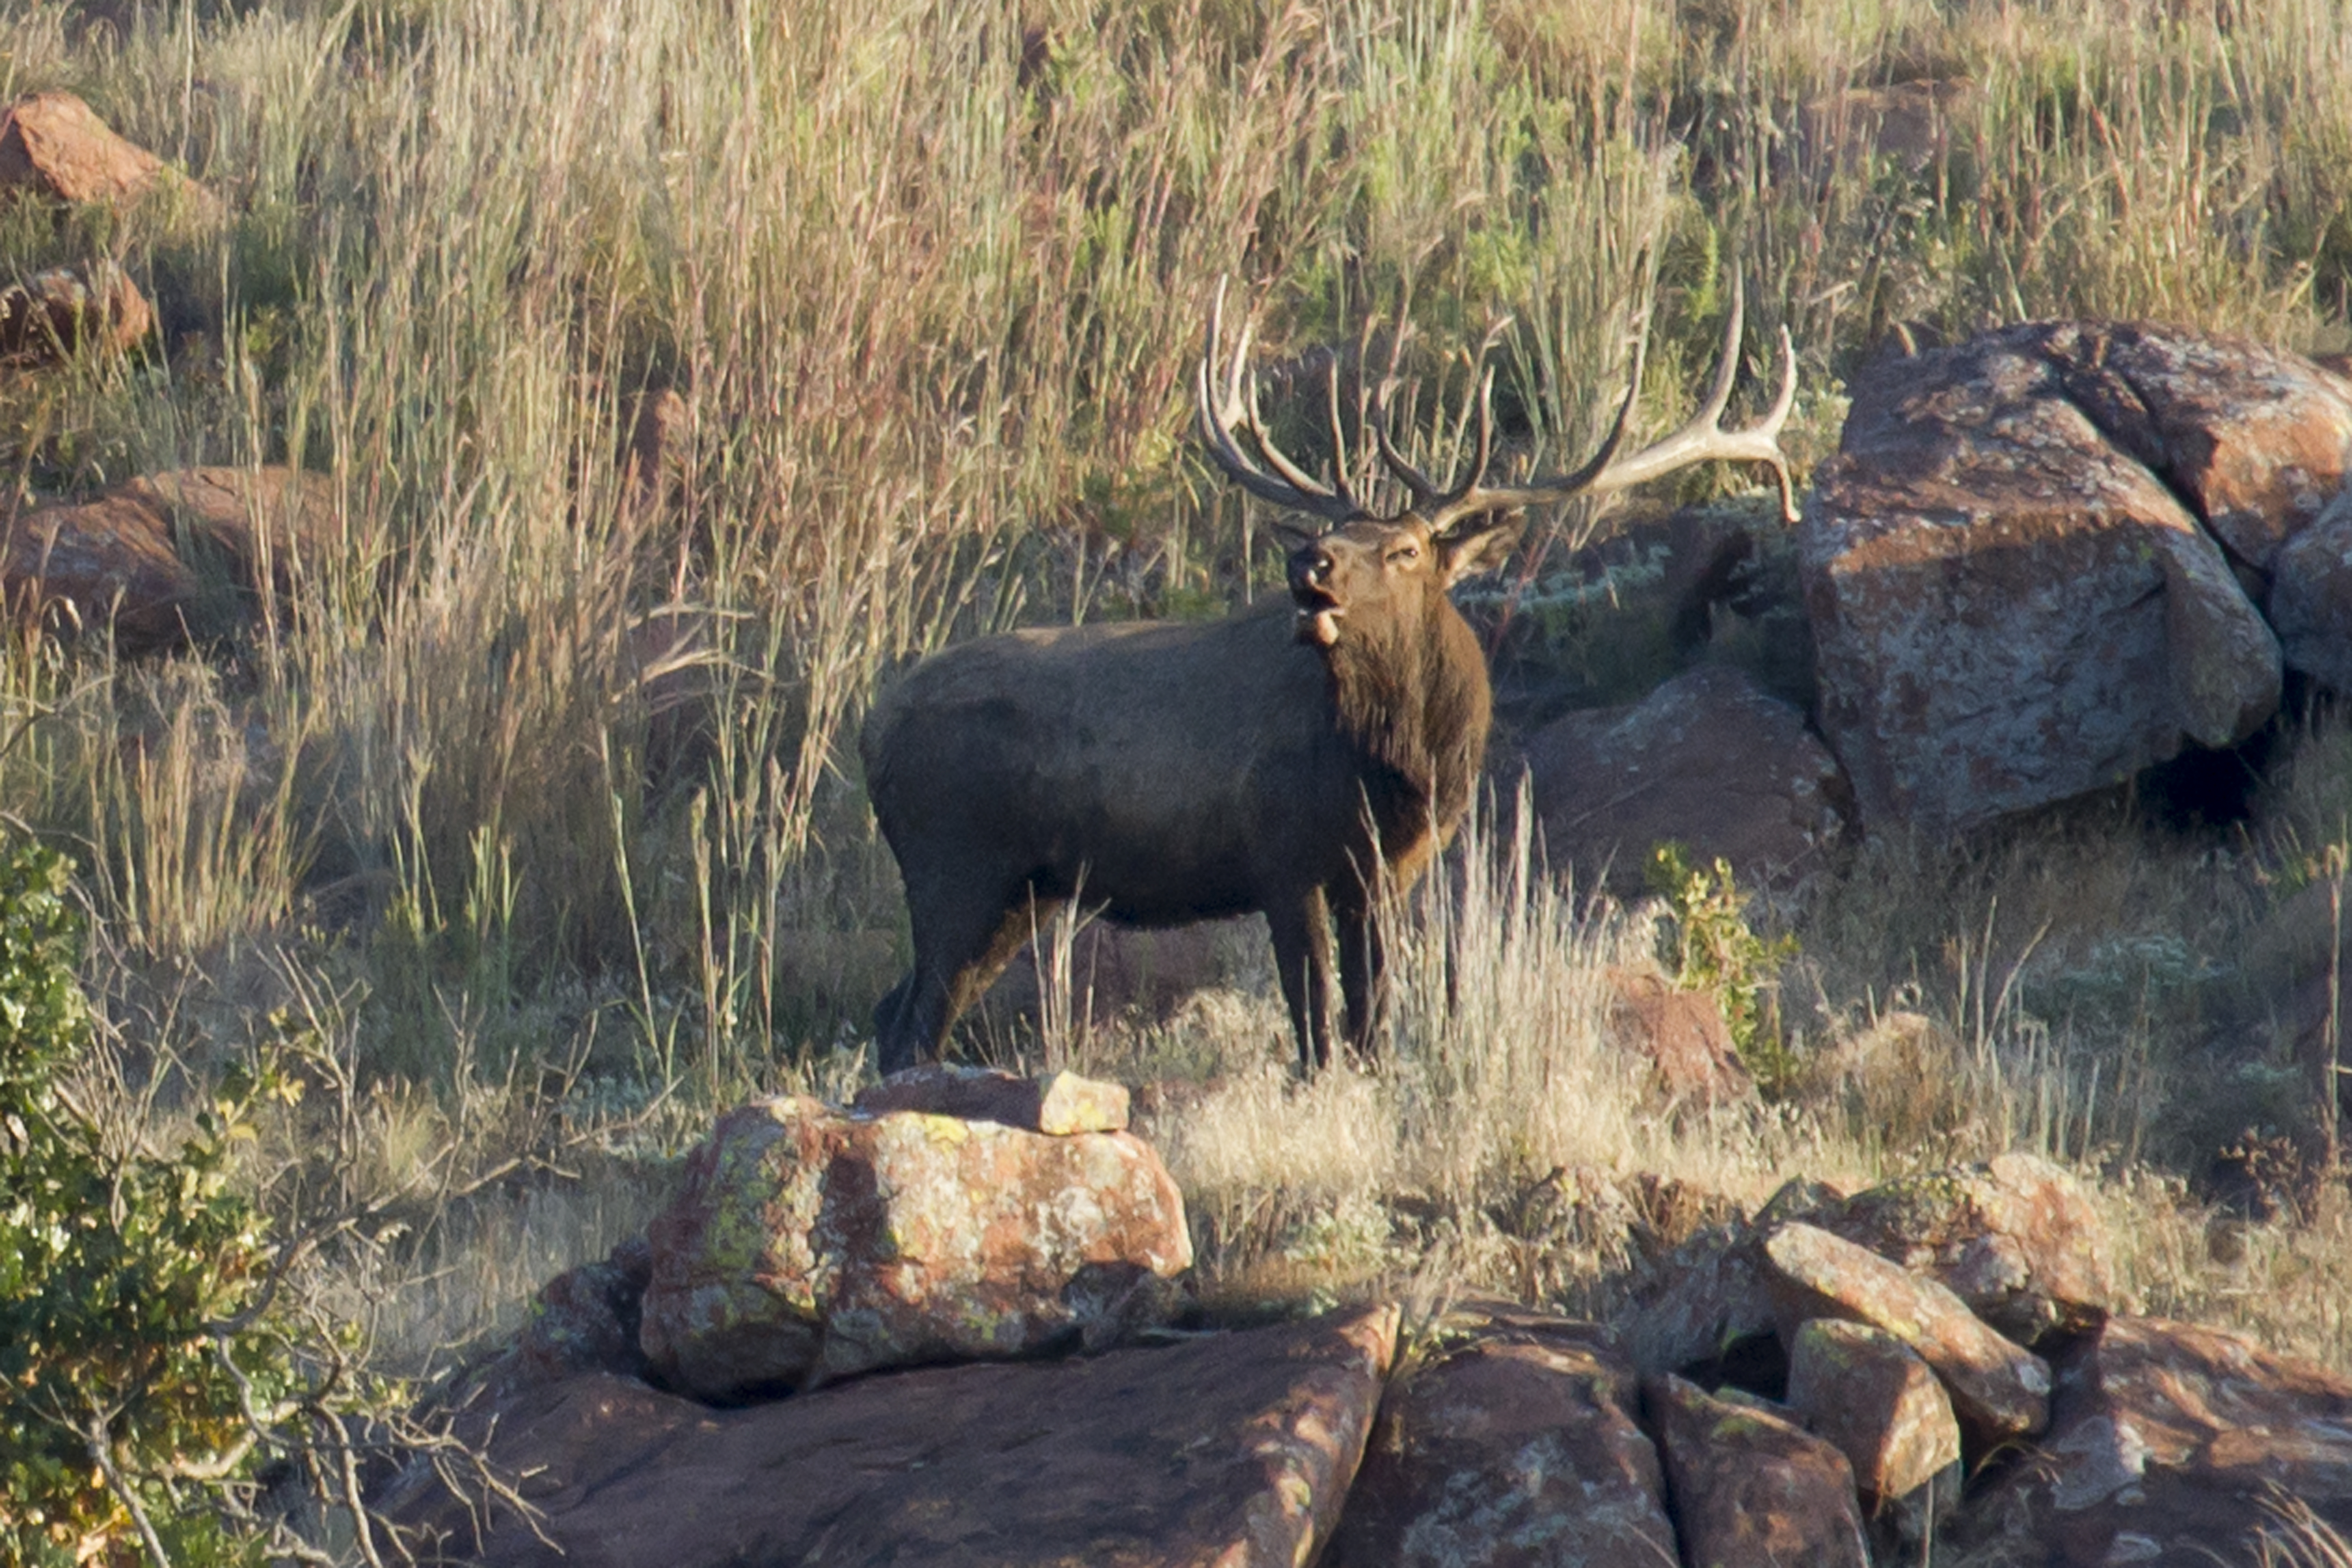
wilderness, wildlife, fauna, moose, bull, oklahoma, larrysmith, elk, buglingelk, wichitamountains, bullelk, cattle like mammal